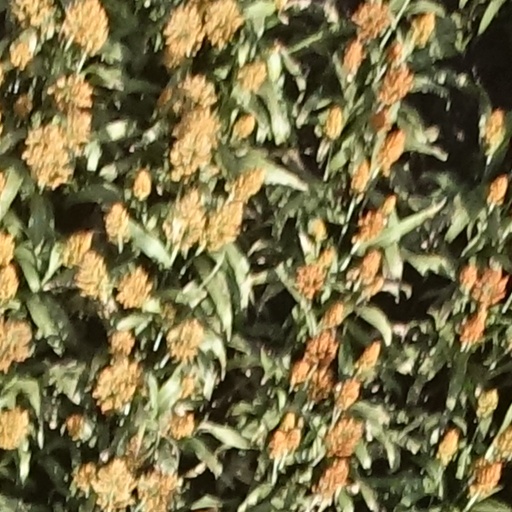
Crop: sorghum